Avishai Henik

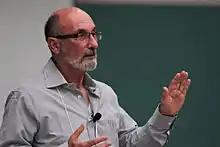
Henik in 2016

Avishai Henik (Hebrew: אבישי הניק; born 1945) is an Israeli neurocognitive psychologist who works at Ben-Gurion University of the Negev (BGU). Henik studies voluntary and automatic (non-voluntary/reflexive) processes involved in cognitive operations. He characterizes automatic processes (in various areas of research), and clarifies their importance, the relationship between automatic and voluntary processes, and their neural underpinnings. Most of his work involves research with human participants and in recent years, he has been working with Archer fish to examine evolutionary aspects of various cognitive functions.